Romeo and Juliet

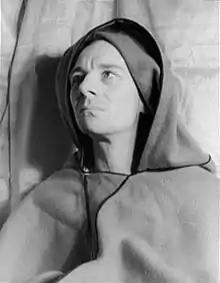
John Gielgud, who was among the more famous 20th-century actors to play Romeo, Friar Laurence and Mercutio on stage

John Gielgud's New Theatre production in 1935 featured Gielgud and Laurence Olivier as Romeo and Mercutio, exchanging roles six weeks into the run, with Peggy Ashcroft as Juliet. Gielgud used a scholarly combination of Q1 and Q2 texts and organised the set and costumes to match as closely as possible the Elizabethan period. His efforts were a huge success at the box office, and set the stage for increased historical realism in later productions. Olivier later compared his performance and Gielgud's: "John, all spiritual, all spirituality, all beauty, all abstract things; and myself as all earth, blood, humanity ... I've always felt that John missed the lower half and that made me go for the other ... But whatever it was, when I was playing Romeo I was carrying a torch, I was trying to sell realism in Shakespeare."